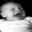
Label: baby